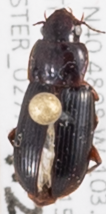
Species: Harpalus desertus
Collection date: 2015-05-28
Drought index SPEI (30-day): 2.09
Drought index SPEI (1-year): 1.594
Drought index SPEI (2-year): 1.082